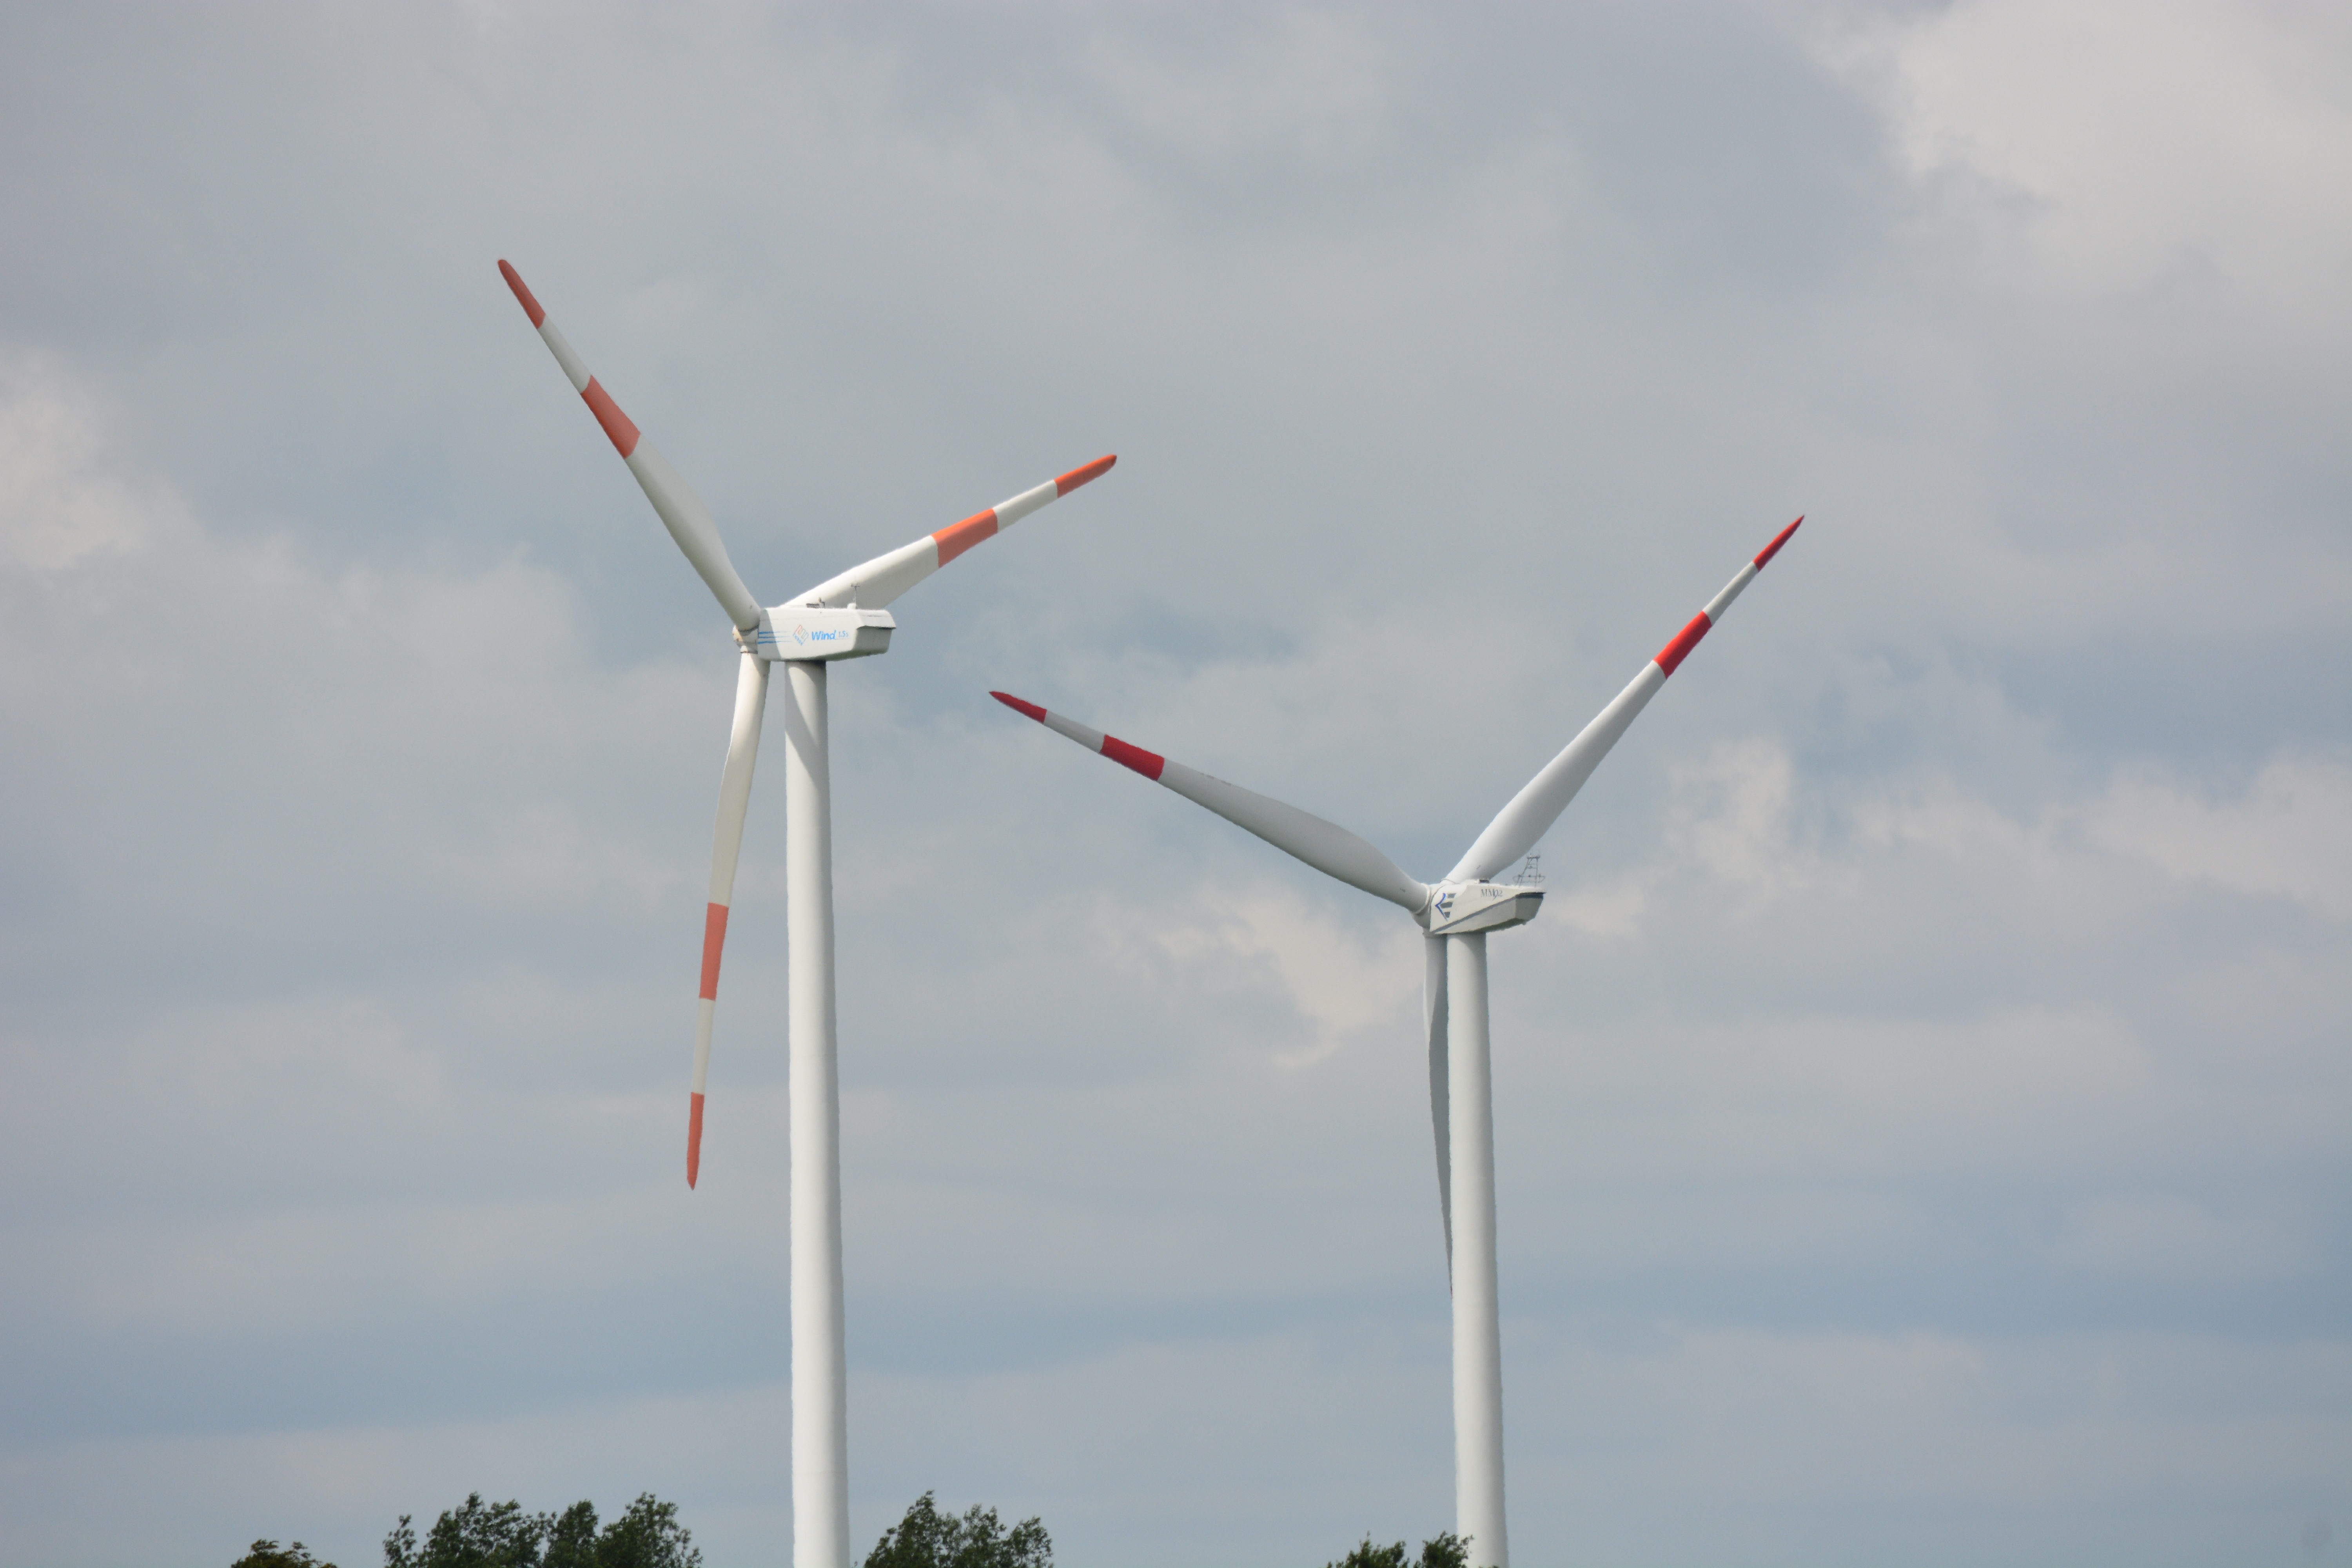
landscape, nature, field, wind, spring, machine, wind turbine, energy, wind power, wind farm, mecklenburg